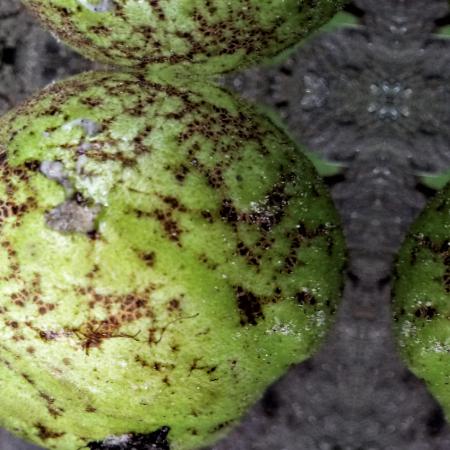
Label: Scab